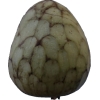
Label: cherimoya